Stabilized liquid membrane device

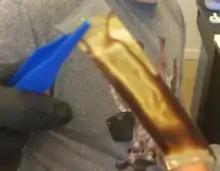
Researcher holding SLMD

A stabilized liquid membrane device or SLMD is a type of passive sampling device which allows for the in situ, integrative collection of waterborne, labile ionic metal contaminants. By capturing and sequestering metal ions onto its surface continuously over a period of days to weeks, an SLMD can provide an integrative measurement of bioavailable toxic metal ions present in the aqueous environment. As such, they have been used in conjunction with other passive samplers in ecological field studies.